Flora and fauna of Chennai

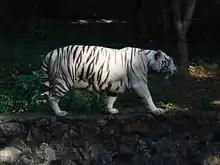
White tiger at Anna Zoological Park

Chennai has the distinction of having the first zoo in India as early as 1855. The first zoo was located in Moore Market, near Ripon Building. With increasing traffic noise, and the demand for People's Park land for other services, it was decided in 1976 the zoo had to move. It was moved to the Vandalur Reserve Forest in 1979 by the Tamil Nadu Forest Department. The zoo is spread over 510 ha. of dry evergreen forests with gentle undulating terrain open wet and dryland type enclosures, specially developed to simulate natural environment for the animals. After the zoo was inaugurated in 1985, it has undergone improvements, with new animals making their home and breeding.